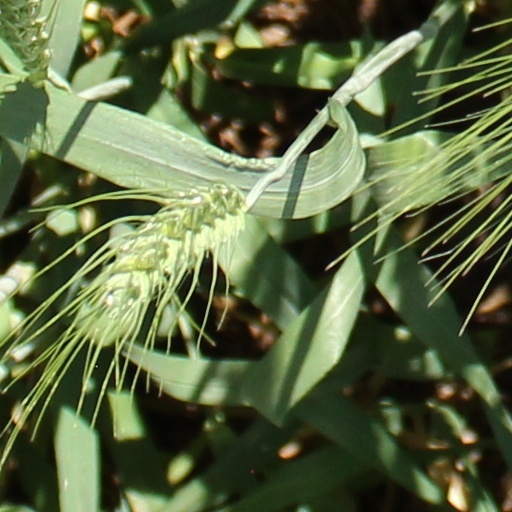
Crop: wheat